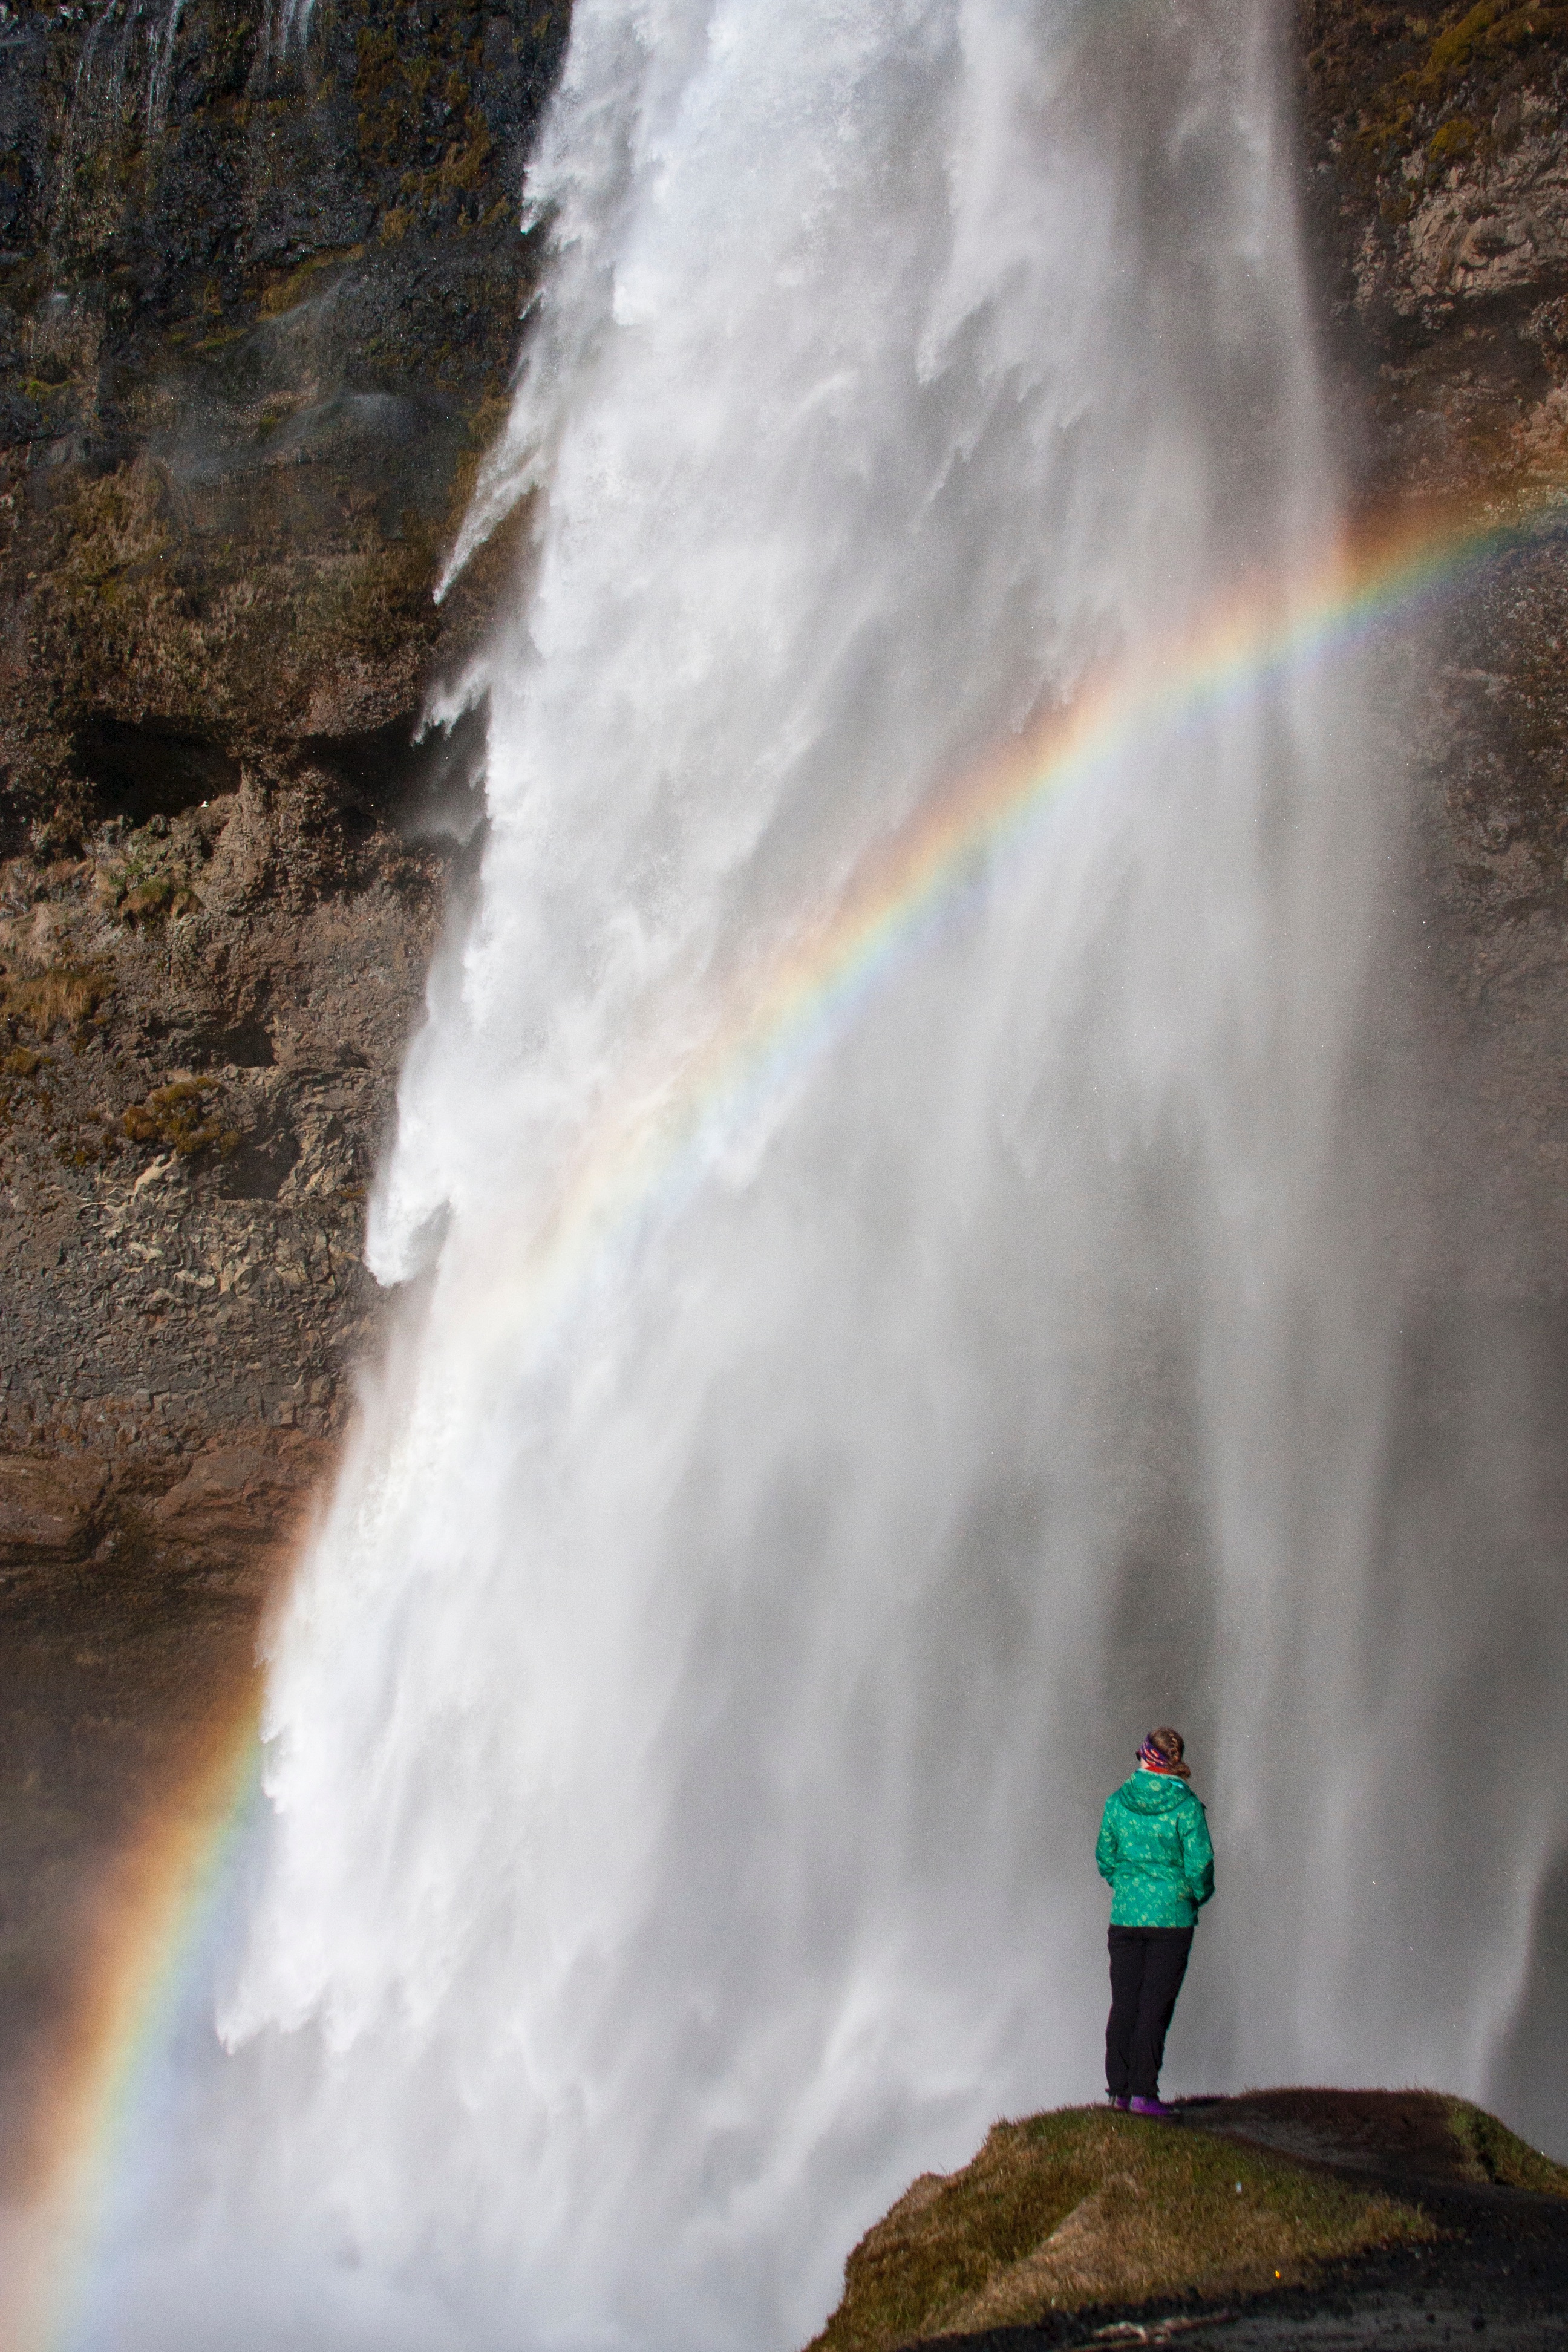
water, nature, rock, waterfall, adventure, body of water, wasserfall, water feature